Inariyama Station

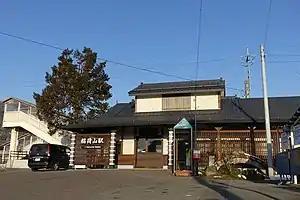
Inariyama Station in January 2019

is a train station on the Shinonoi Line in the city of Nagano, Nagano Prefecture, Japan, operated by East Japan Railway Company (JR East).